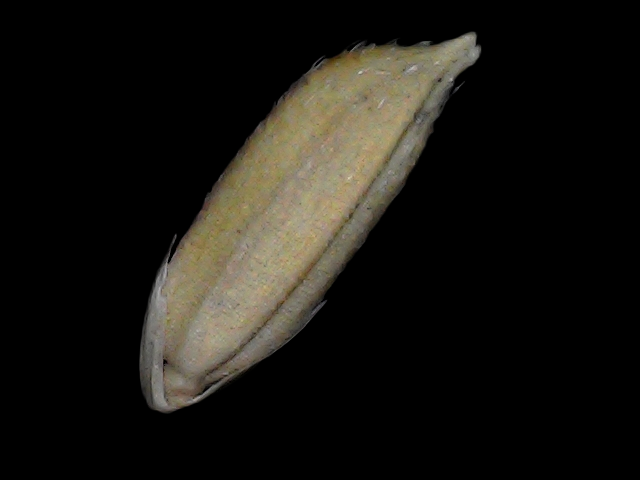
Rice variety: Bd34